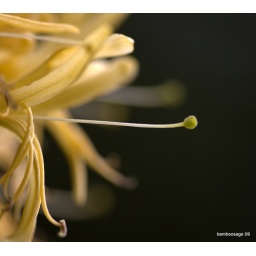
Blooming on a fence across a narrow street in front of my store.